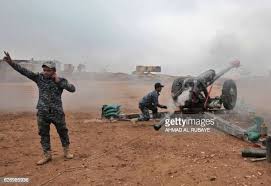
Label: Self Propelled Artillery